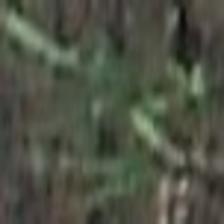
Label: clustered